Chanhassen, Minnesota

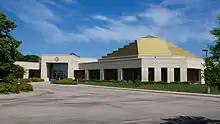
The Temple of Eck on the Eckankar Spiritual Campus

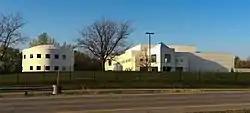
Prince's Paisley Park studios complex

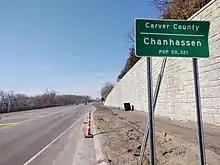
Looking west on

Chanhassen is home to several attractions that are well-recognized throughout the state and even nationally.